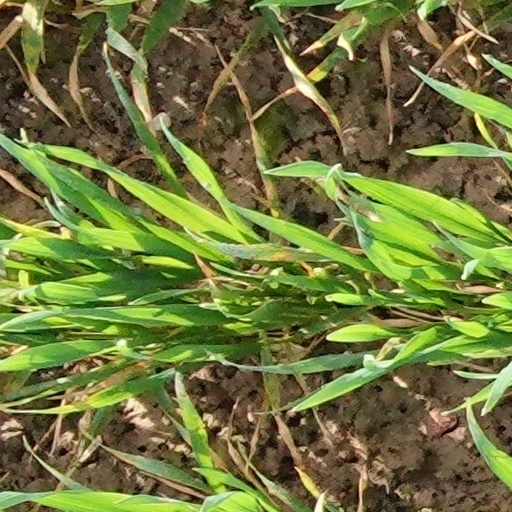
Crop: wheat